Crito

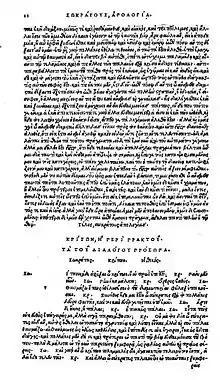
The beginning of "Crito", as printed in the first edition by Aldo Manuzio.

"Crito" first became available in Western Europe during the age of Renaissance humanism. The first Latin translation was made in 1410 by the Italian humanist and statesman Leonardo Bruni, who was not satisfied with this translation and worked upon another that was completed by 1427. Bruni was so satisfied with the arguments presented by the Laws that he had used them in his own work, "De militia". A revision of Bruni's Latin translation was created by Rinuccio da Castiglione. Marsilio Ficino was the third humanist translator; he published the translation in Florence in 1484. The first edition of the Greek text was published in September 1513 in Venice by Aldo Manuzio in the complete edition of Plato's works, which was published by Marcus Musurus.